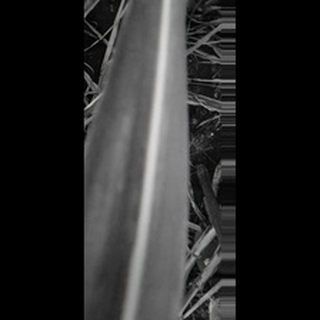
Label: sugarcane_yellow_leaf_disease